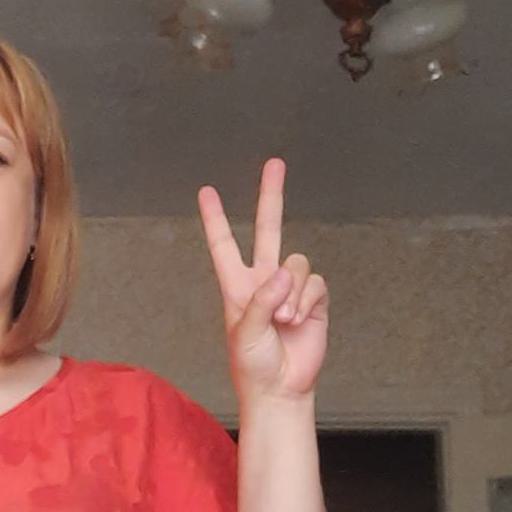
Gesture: peace